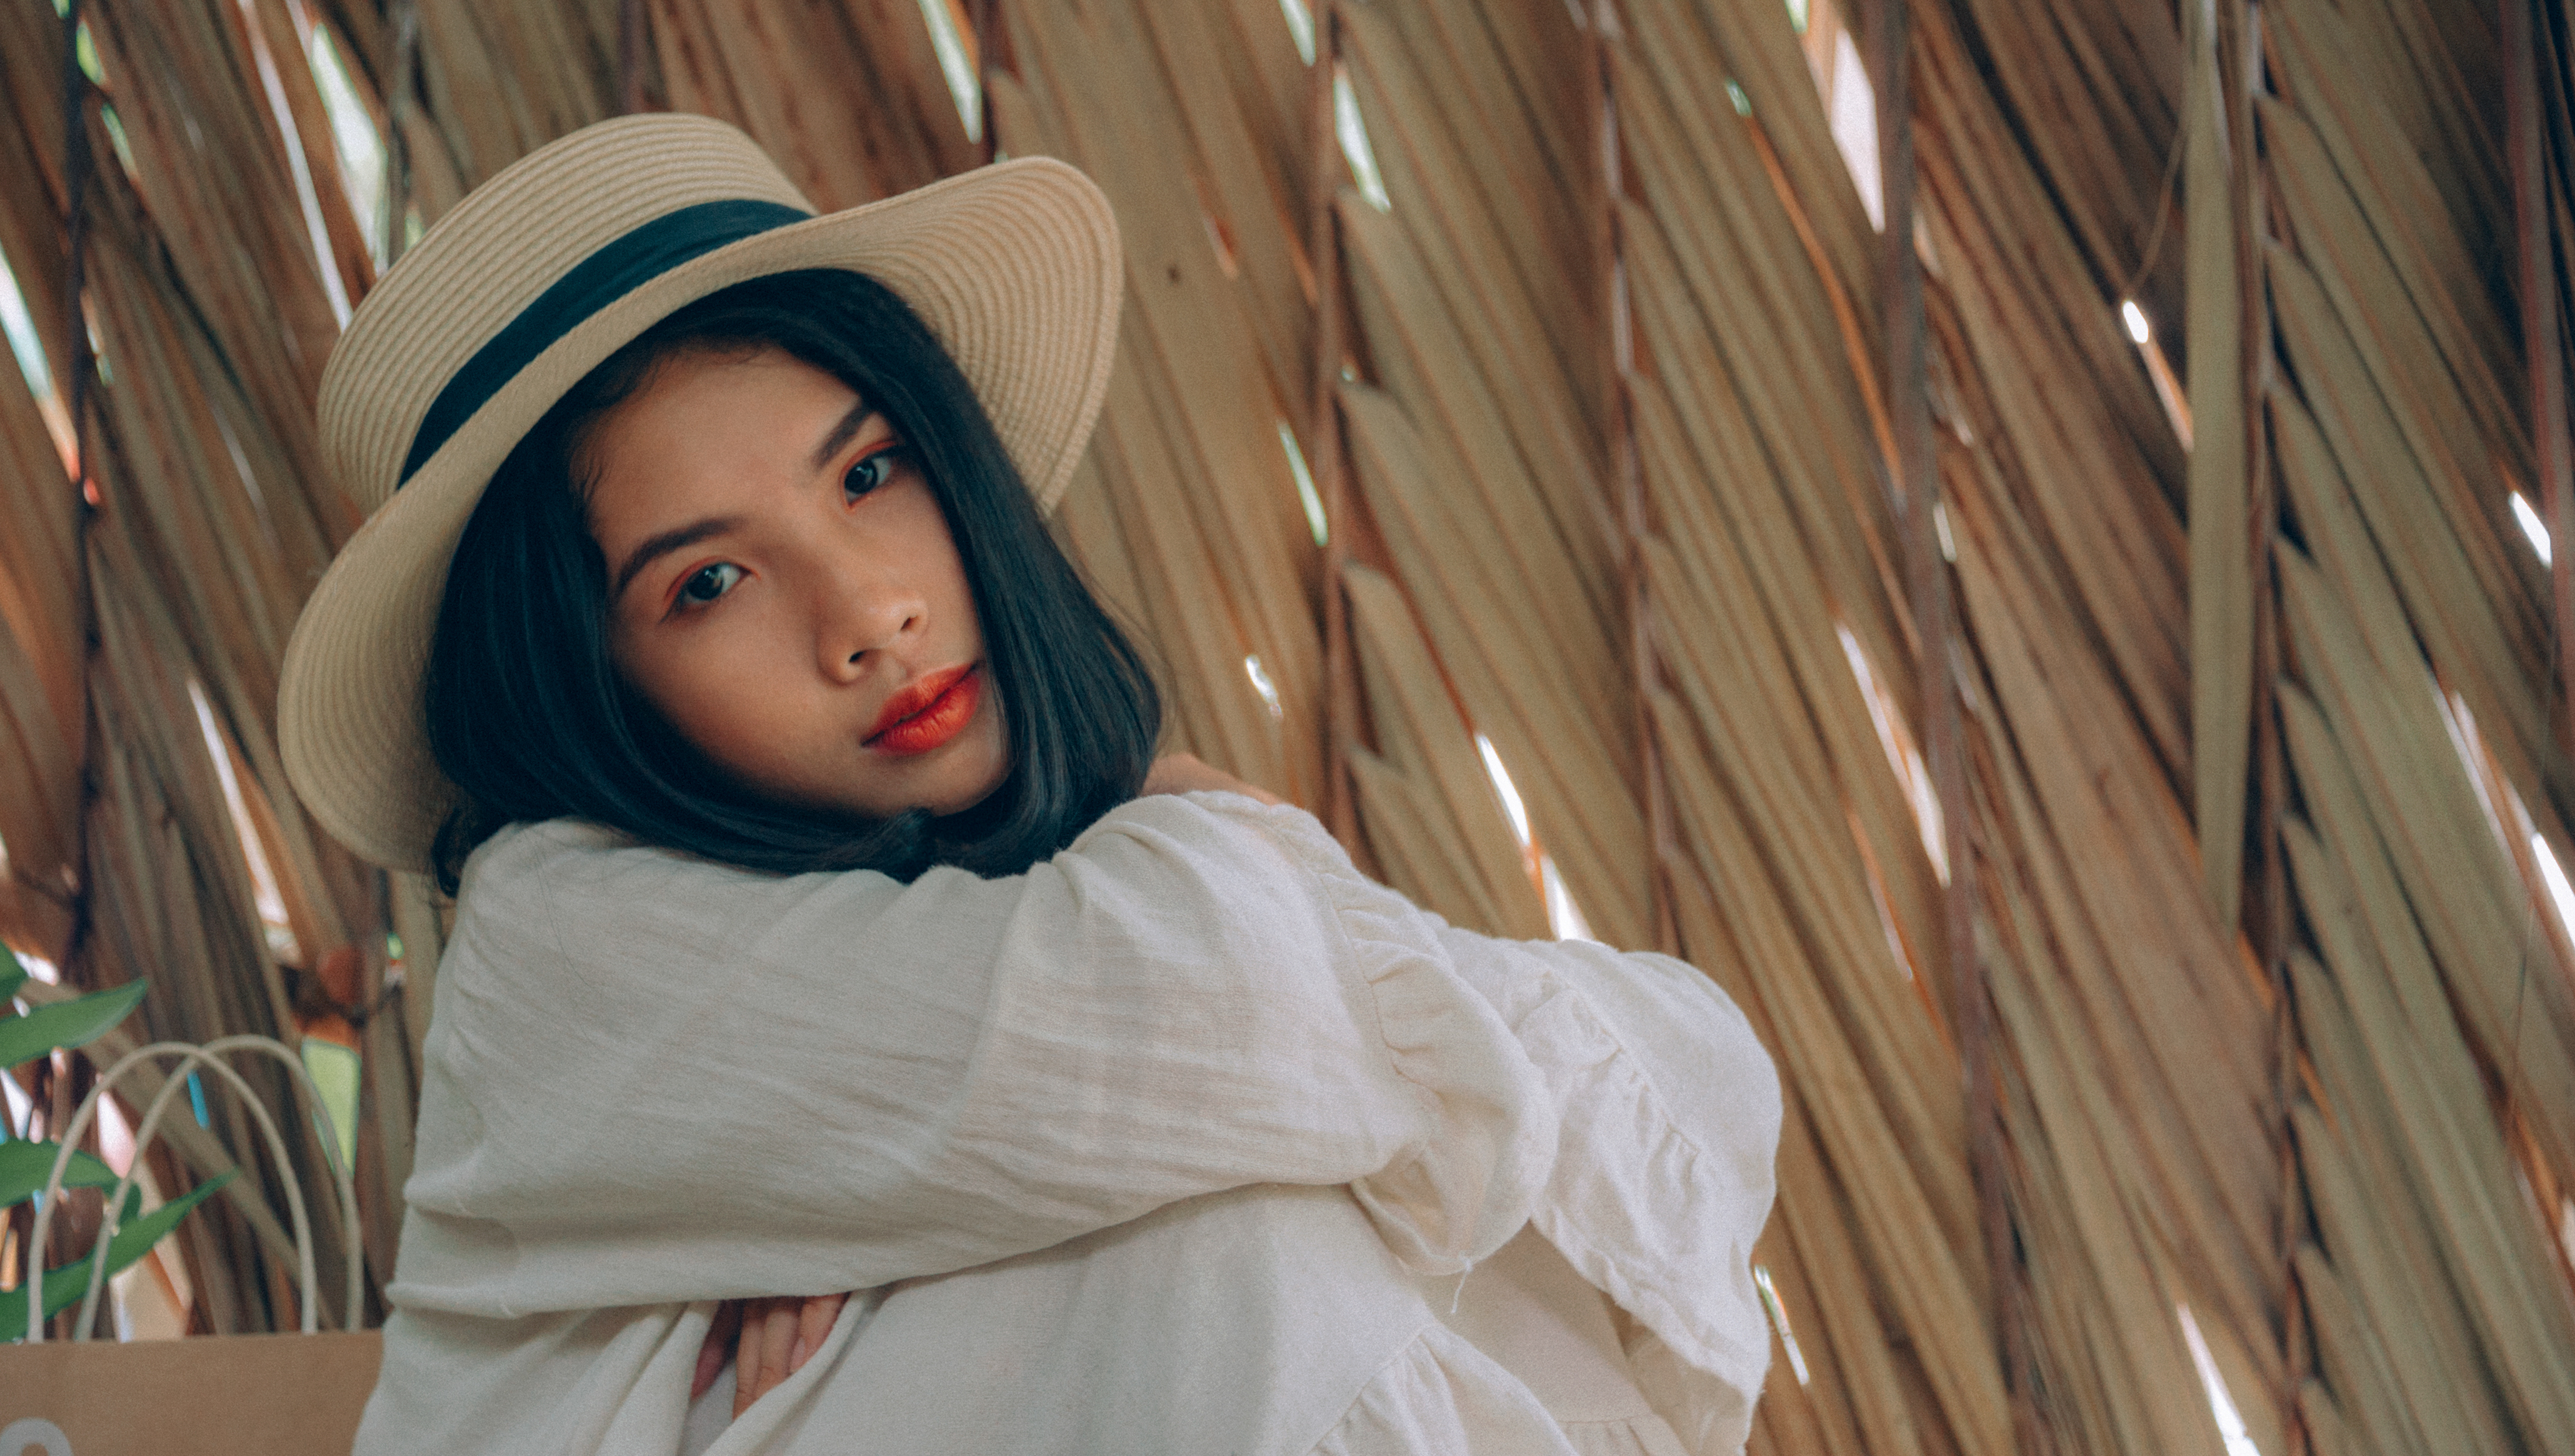
love, cute, portrait, beautiful, happy, girl, human hair color, beauty, eye, long hair, brown hair